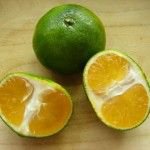
Label: Orange